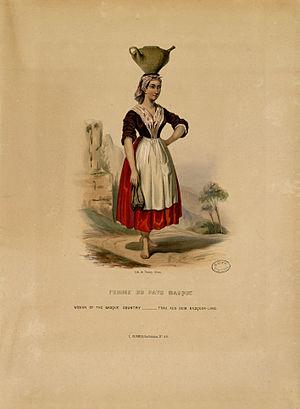
Ancely, René (1876 - 1966). Possesseur
Jean-Baptiste Prosper Marie dit Saint-Germain, né en 1804 à Paris et mort le 25 avril 1875 dans le 2e arrondissement de Paris, est un peintre et illustrateur français.